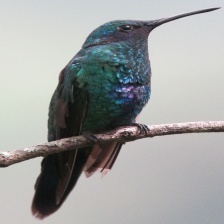
Species: HORNED SUNGEM
Scientific name: HELIACTIN BILOPHUS
ImageNet parent category: hummingbird